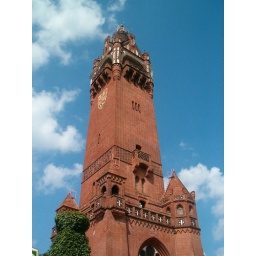
Berlin: Grunewald tower in the middle of the forest